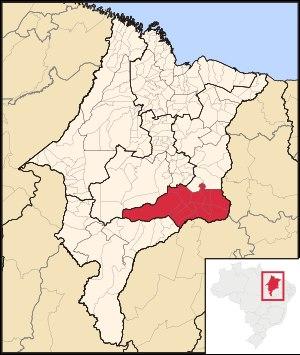
La microrégion des Chapadas do Alto Itapecuru est l'une des six microrégions qui subdivisent l'est de l'État du Maranhão au Brésil.